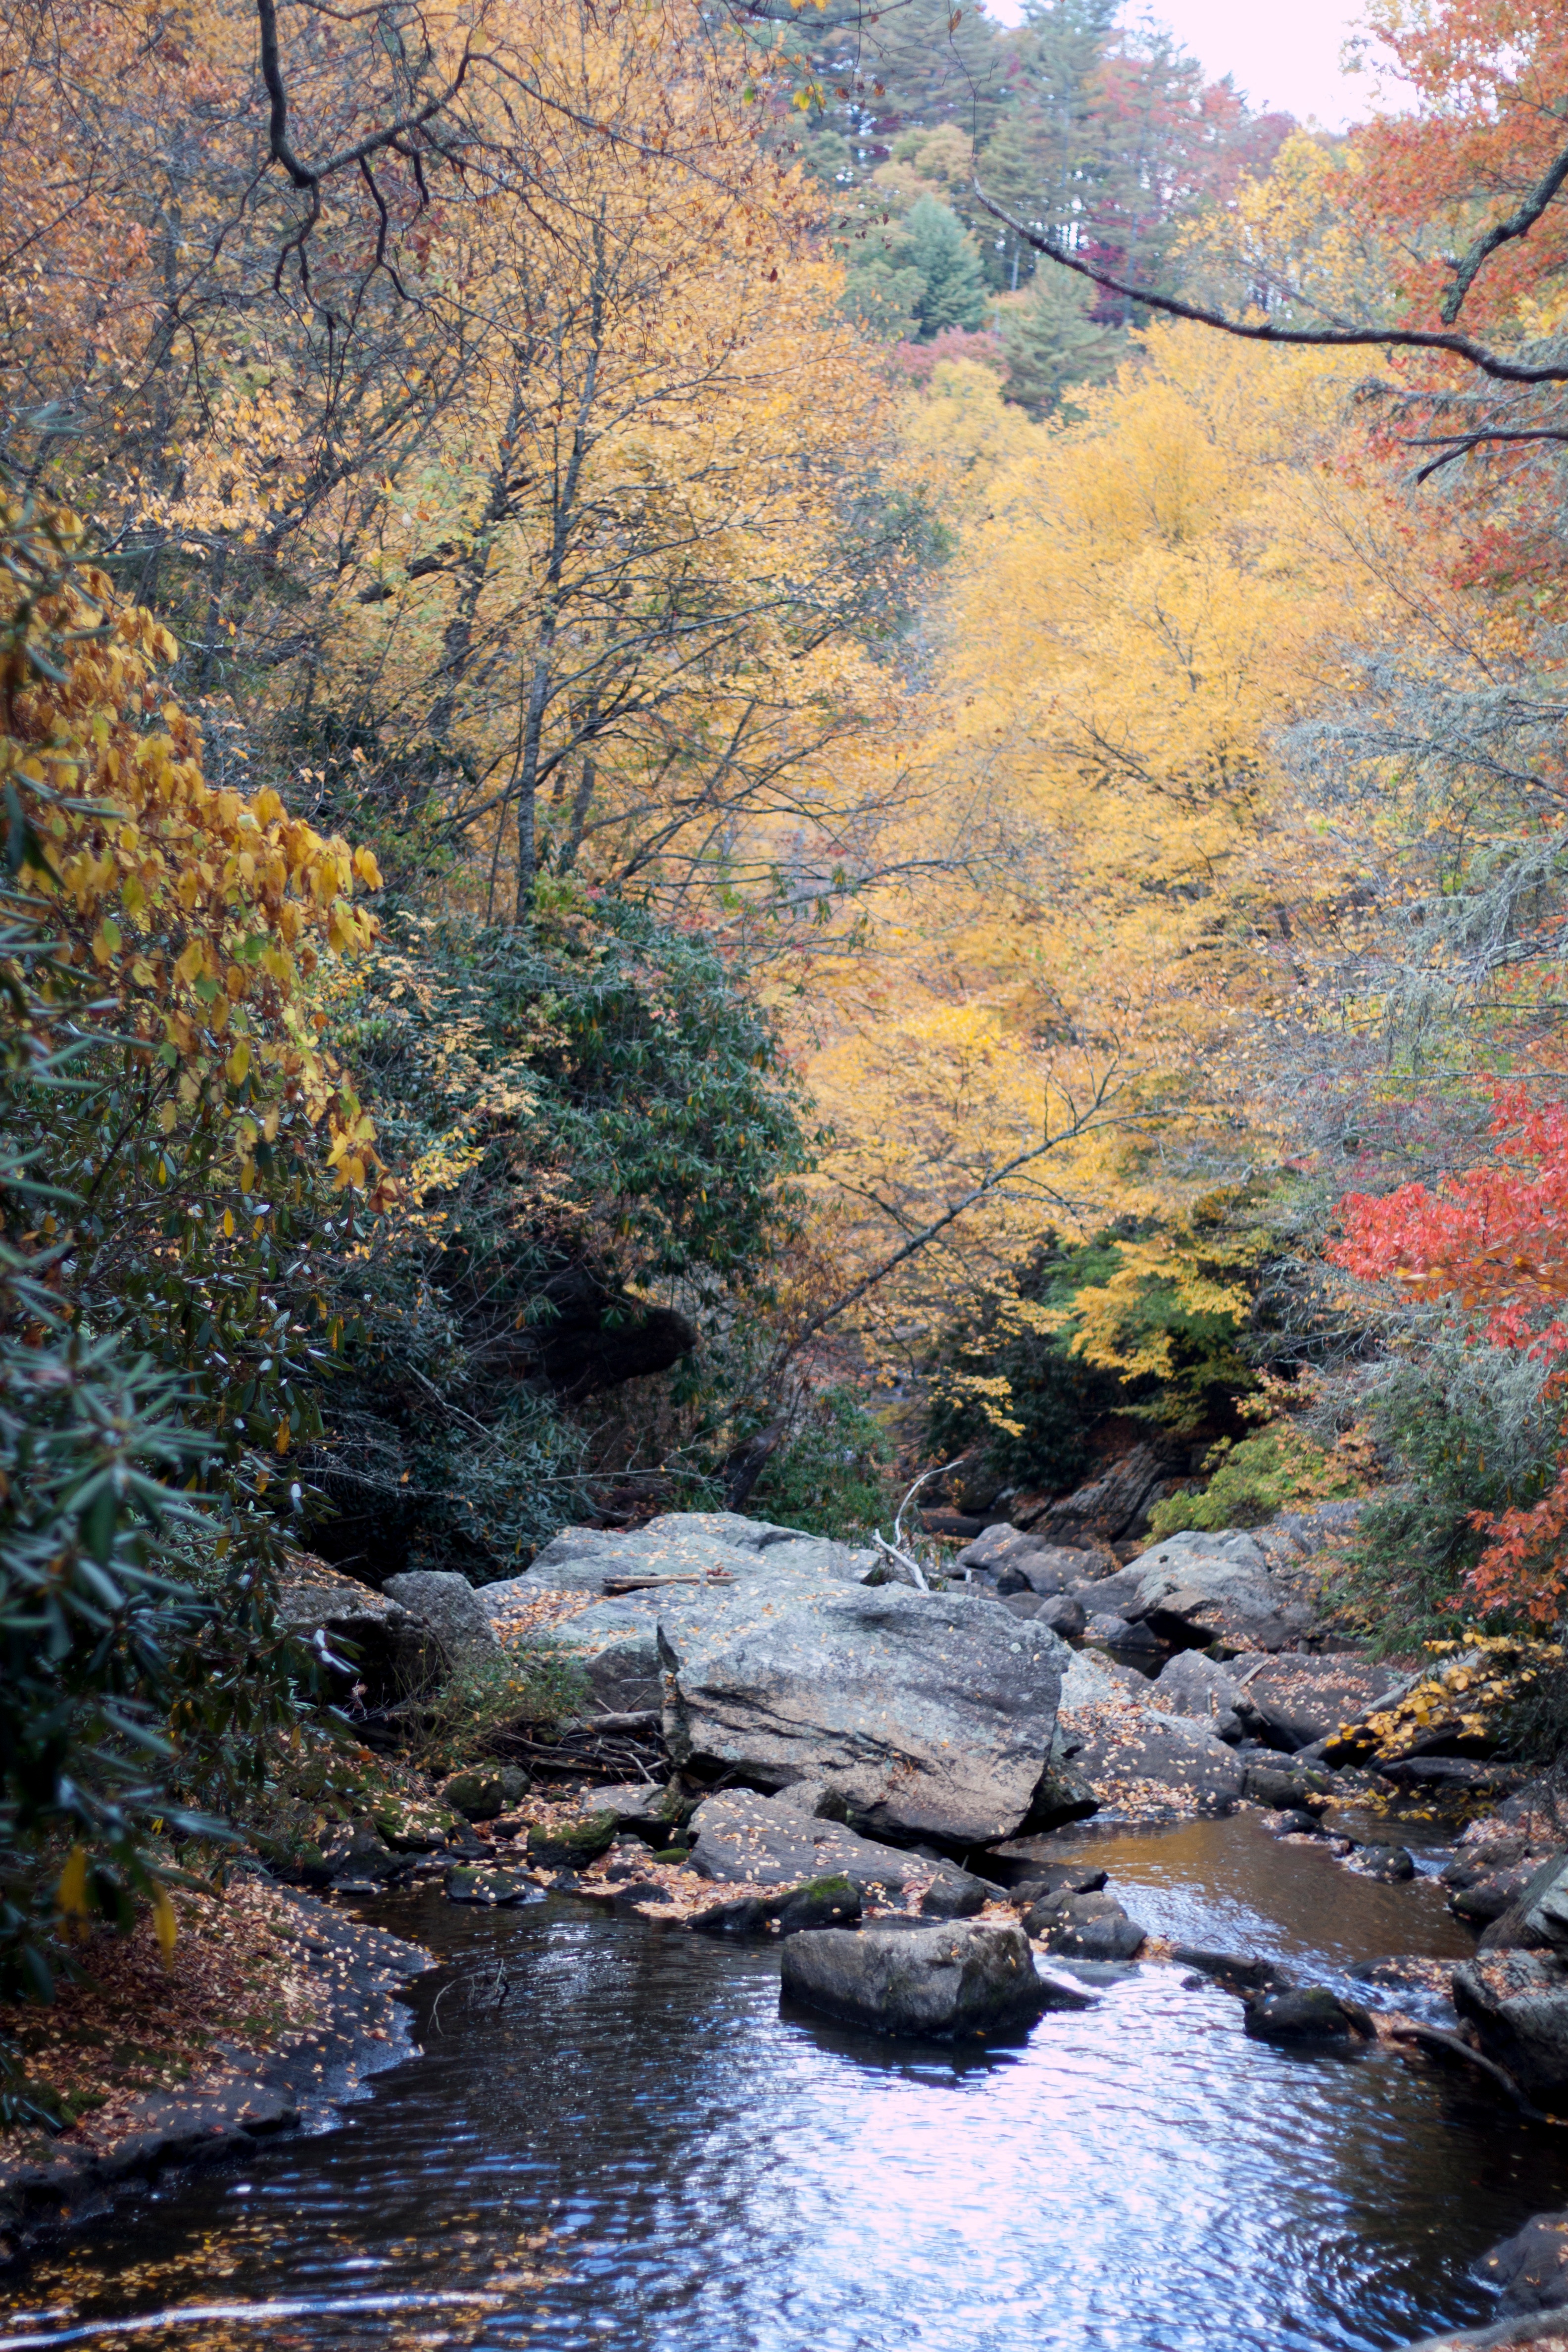
landscape, tree, nature, forest, creek, wilderness, mountain, leaf, flower, river, valley, stream, reflection, autumn, rapid, season, body of water, woodland, landform, natural environment, geographical feature